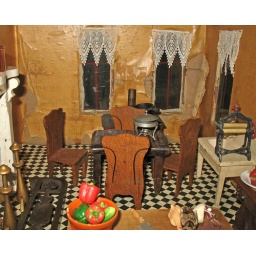
New floor in the kitchen finally finished